Devils Tower

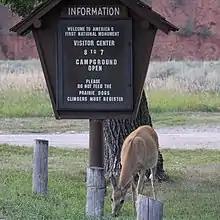
Deer grazing at the national monument entrance

Devils Tower National Monument protects many species of wildlife, such as white-tailed deer, prairie dogs, and bald eagles.